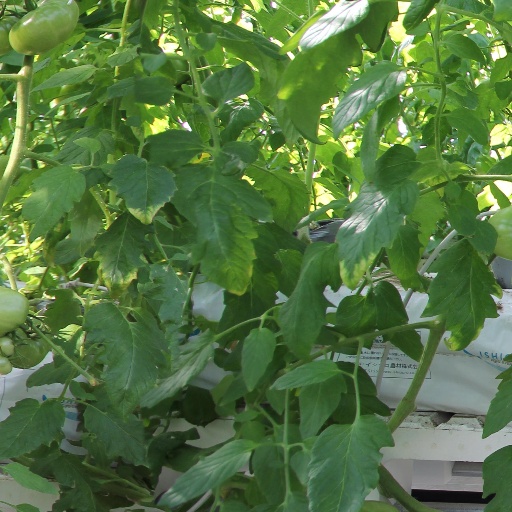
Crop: tomato